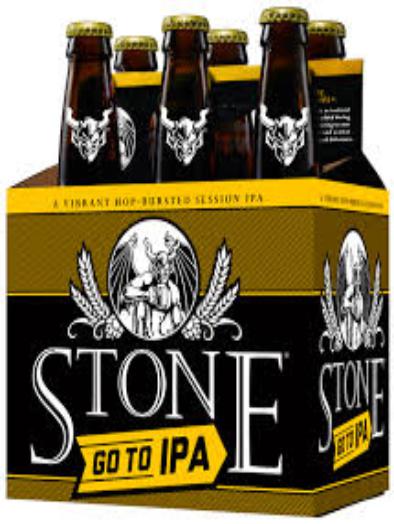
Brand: Beers of Stone
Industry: Food